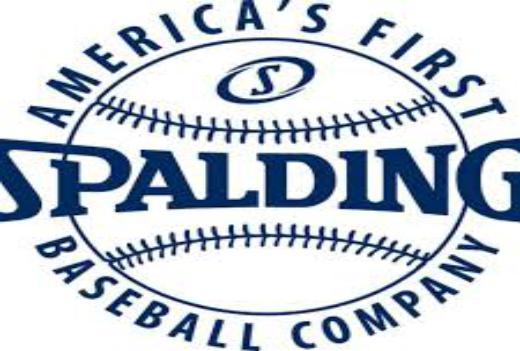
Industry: Sports